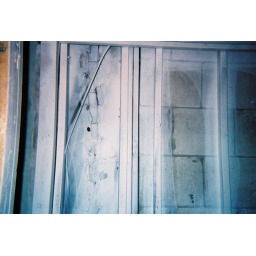
Townhouse in Virginia beach after the floor (broken pipe) in December of 2005.